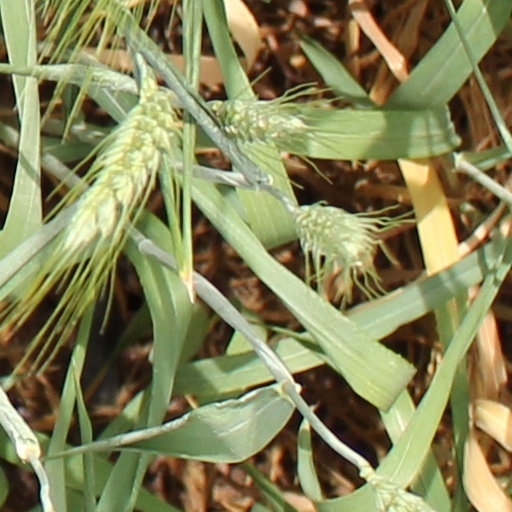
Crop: wheat